Airmount Grave Shelter

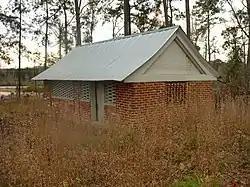
The grave shelter in Airmount Cemetery.

The Airmount Grave Shelter, also known as the Hope Family Grave Shelter is a brick grave shelter, or grave house, located in the Airmount Cemetery near Thomasville, Alabama, United States. It is unusual in that it protects six graves instead of the more common one grave. The brick structure was built in 1853 by John Hope. It is built in a vernacular Greek Revival style with a gabled roof. The interior features a wooden vaulted ceiling. The shelter was placed on the National Register of Historic Places on February 24, 2000, as a part of the Clarke County Multiple Property Submission.